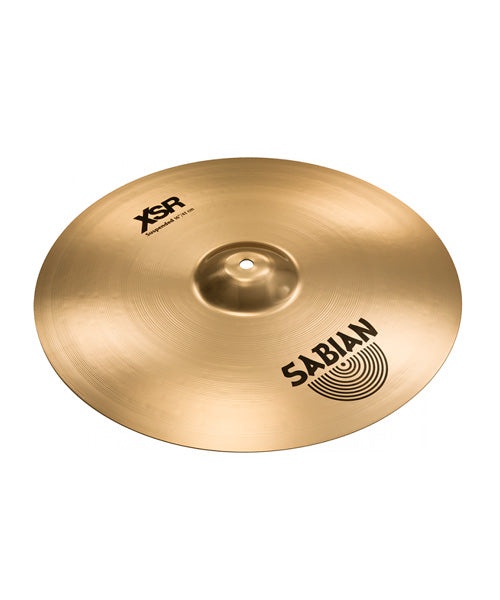
Sabian Platillo XSR 16" XSR1623B Suspend
Elaborado a partir del bronce B20 utilizando técnicas aprendidas a partir de la elaboración de premiados Evolution y X-Plosion, XSR ofrece un sonido y un rendimiento sin precedentes a un precio diseñado para adaptarse a su presupuesto. El platillo suspend son una gran adición a cualquier programa que busca el valor combinado de un gran sonido y precio único. Su función es para composiciones de la banda y la orquesta que no requieren una gran cantidad de volumen. En general, los platillos XSR son más altos en el tono de otras series B20, y tienen un tiempo de respuesta ligeramente más lento. La principal diferencia es el sostenido más largo por lo tanto son una opción inteligente porque tienen la versatilidad para su uso como platos crash. MARCA: Sabian FABRICACIÓN: Canadá COLOR: dorado ACABADO: brillante, torneado MATERIAL: B20 MEDIDA: 16" PESO/GROSOR: delgado TIPO DE PLATILLO: suspended SONIDO: brillante
Brand: Sabian
Category: Arts & Entertainment > Hobbies & Creative Arts > Musical Instruments > Percussion > Cymbals > Swish Cymbals